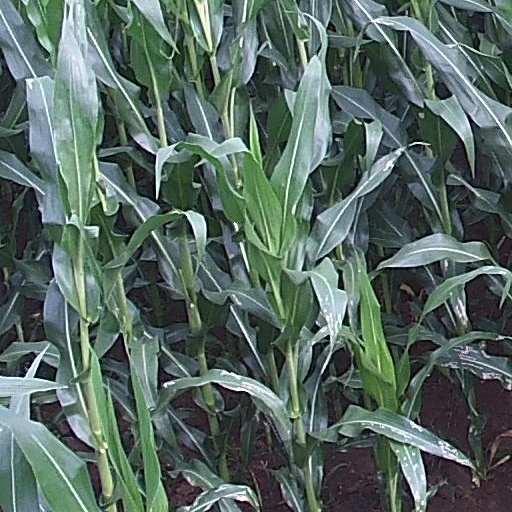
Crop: maize; corn